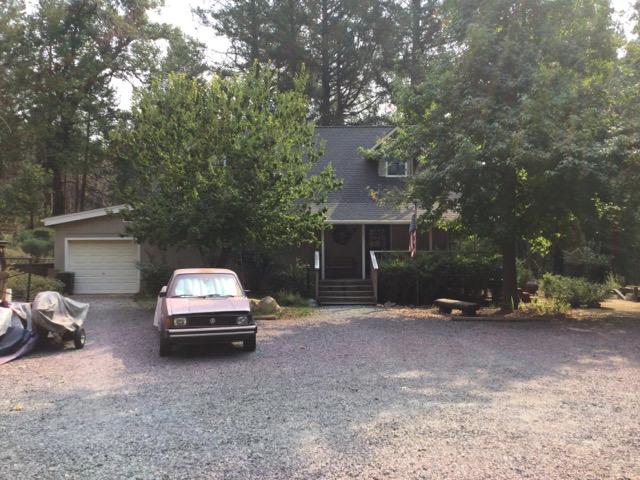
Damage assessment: no_damage